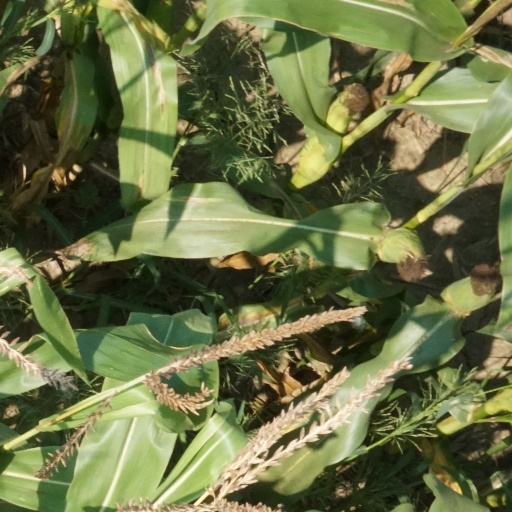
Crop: maize; corn